Mazille

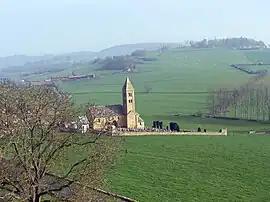
The church in Mazille

Mazille is a commune in the Saône-et-Loire department in the region of Bourgogne-Franche-Comté in eastern France.